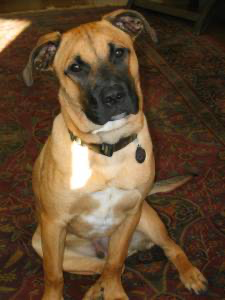
Animal: dog
Breed: american pit bull terrier